Cavendish Place, Bath

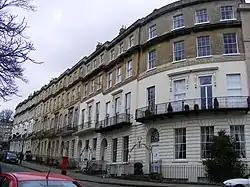

Cavendish Place is a Georgian terrace in Bath, Somerset, England. It was built in between 1808 and 1816 by John Pinch the elder. Numbers 1 to 13 have been designated as Grade I listed buildings.